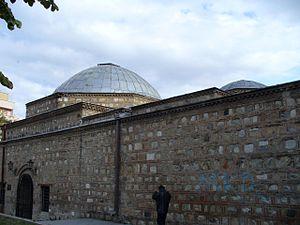
Le Vieux bazar de Bitola est un bazar situé au nord du centre-ville de Bitola, ville du sud de la République de Macédoine. Ce quartier conserve de nombreuses maisons à l'architecture traditionnelle turque ainsi que plusieurs grands monuments de l'époque ottomane, comme des mosquées et des hammams. Diminué par les destructions successives, il a toutefois conservé son activité commerciale d'origine.
Le Hammam Deboy est un ancien hammam de Bitola, ville du sud de la République de Macédoine. Il se trouve dans le centre, près de la mosquée Haydar-Kadi. Il était autrefois situé dans le marché aux moutons, dans le vieux bazar. La destruction progressive du quartier fait qu'il se trouve aujourd'hui à la périphérie de ce qu'il reste du bazar. En plus de la mosquée, il était voisiné par un caravansérail, et ces trois éléments formaient une unité urbaine typiquement ottomane.